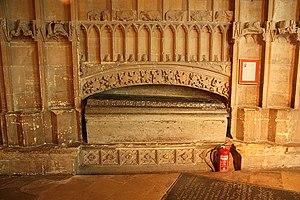
Hugues le Despenser, 1ᵉʳ baron Despenser, aussi désigné sous le nom de Despenser le Jeune, est un noble et courtisan anglais, favori du roi d'Angleterre Édouard II. Fils du baron Hugues le Despenser l'Aîné, Hugues le Jeune est issu d'une famille de la petite noblesse. Toutefois, son mariage en 1306 avec Éléonore de Clare, petite-fille du roi Édouard Iᵉʳ, lui permet d'acquérir plusieurs propriétés au nom de son épouse. La mort de son puissant beau-frère Gilbert de Clare en 1314 conduit à la division de son héritage. Hugues reçoit finalement en 1317 les domaines de Clare situés dans le Glamorgan et est propulsé à la tête d'une des plus importantes seigneuries dans les Marches galloises. En 1318, Hugues devient le nouveau Lord chambellan d'Édouard II, ce qui lui assure une place prépondérante au sein de la cour royale. Il devient peu à peu le nouveau favori du roi et cherche à étendre son influence dans les Marches. Hugues s'empare ainsi illégalement de plusieurs possessions en étant soutenu par le roi dans les litiges l'opposant à ses voisins.